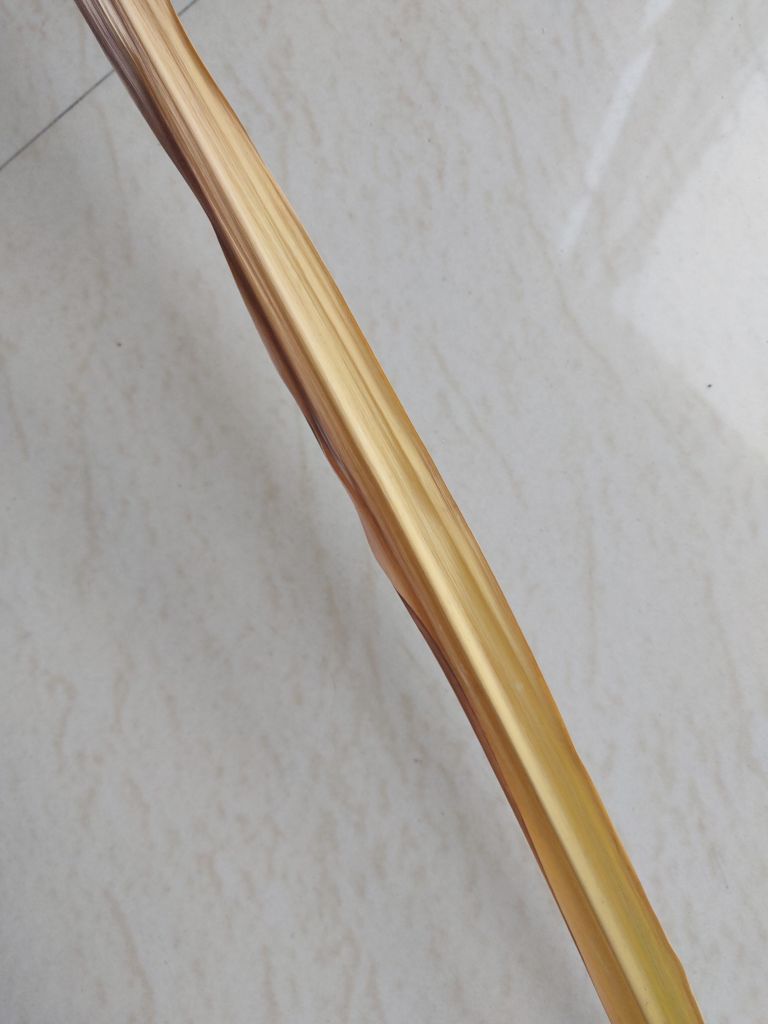
Label: Yellow Leaf